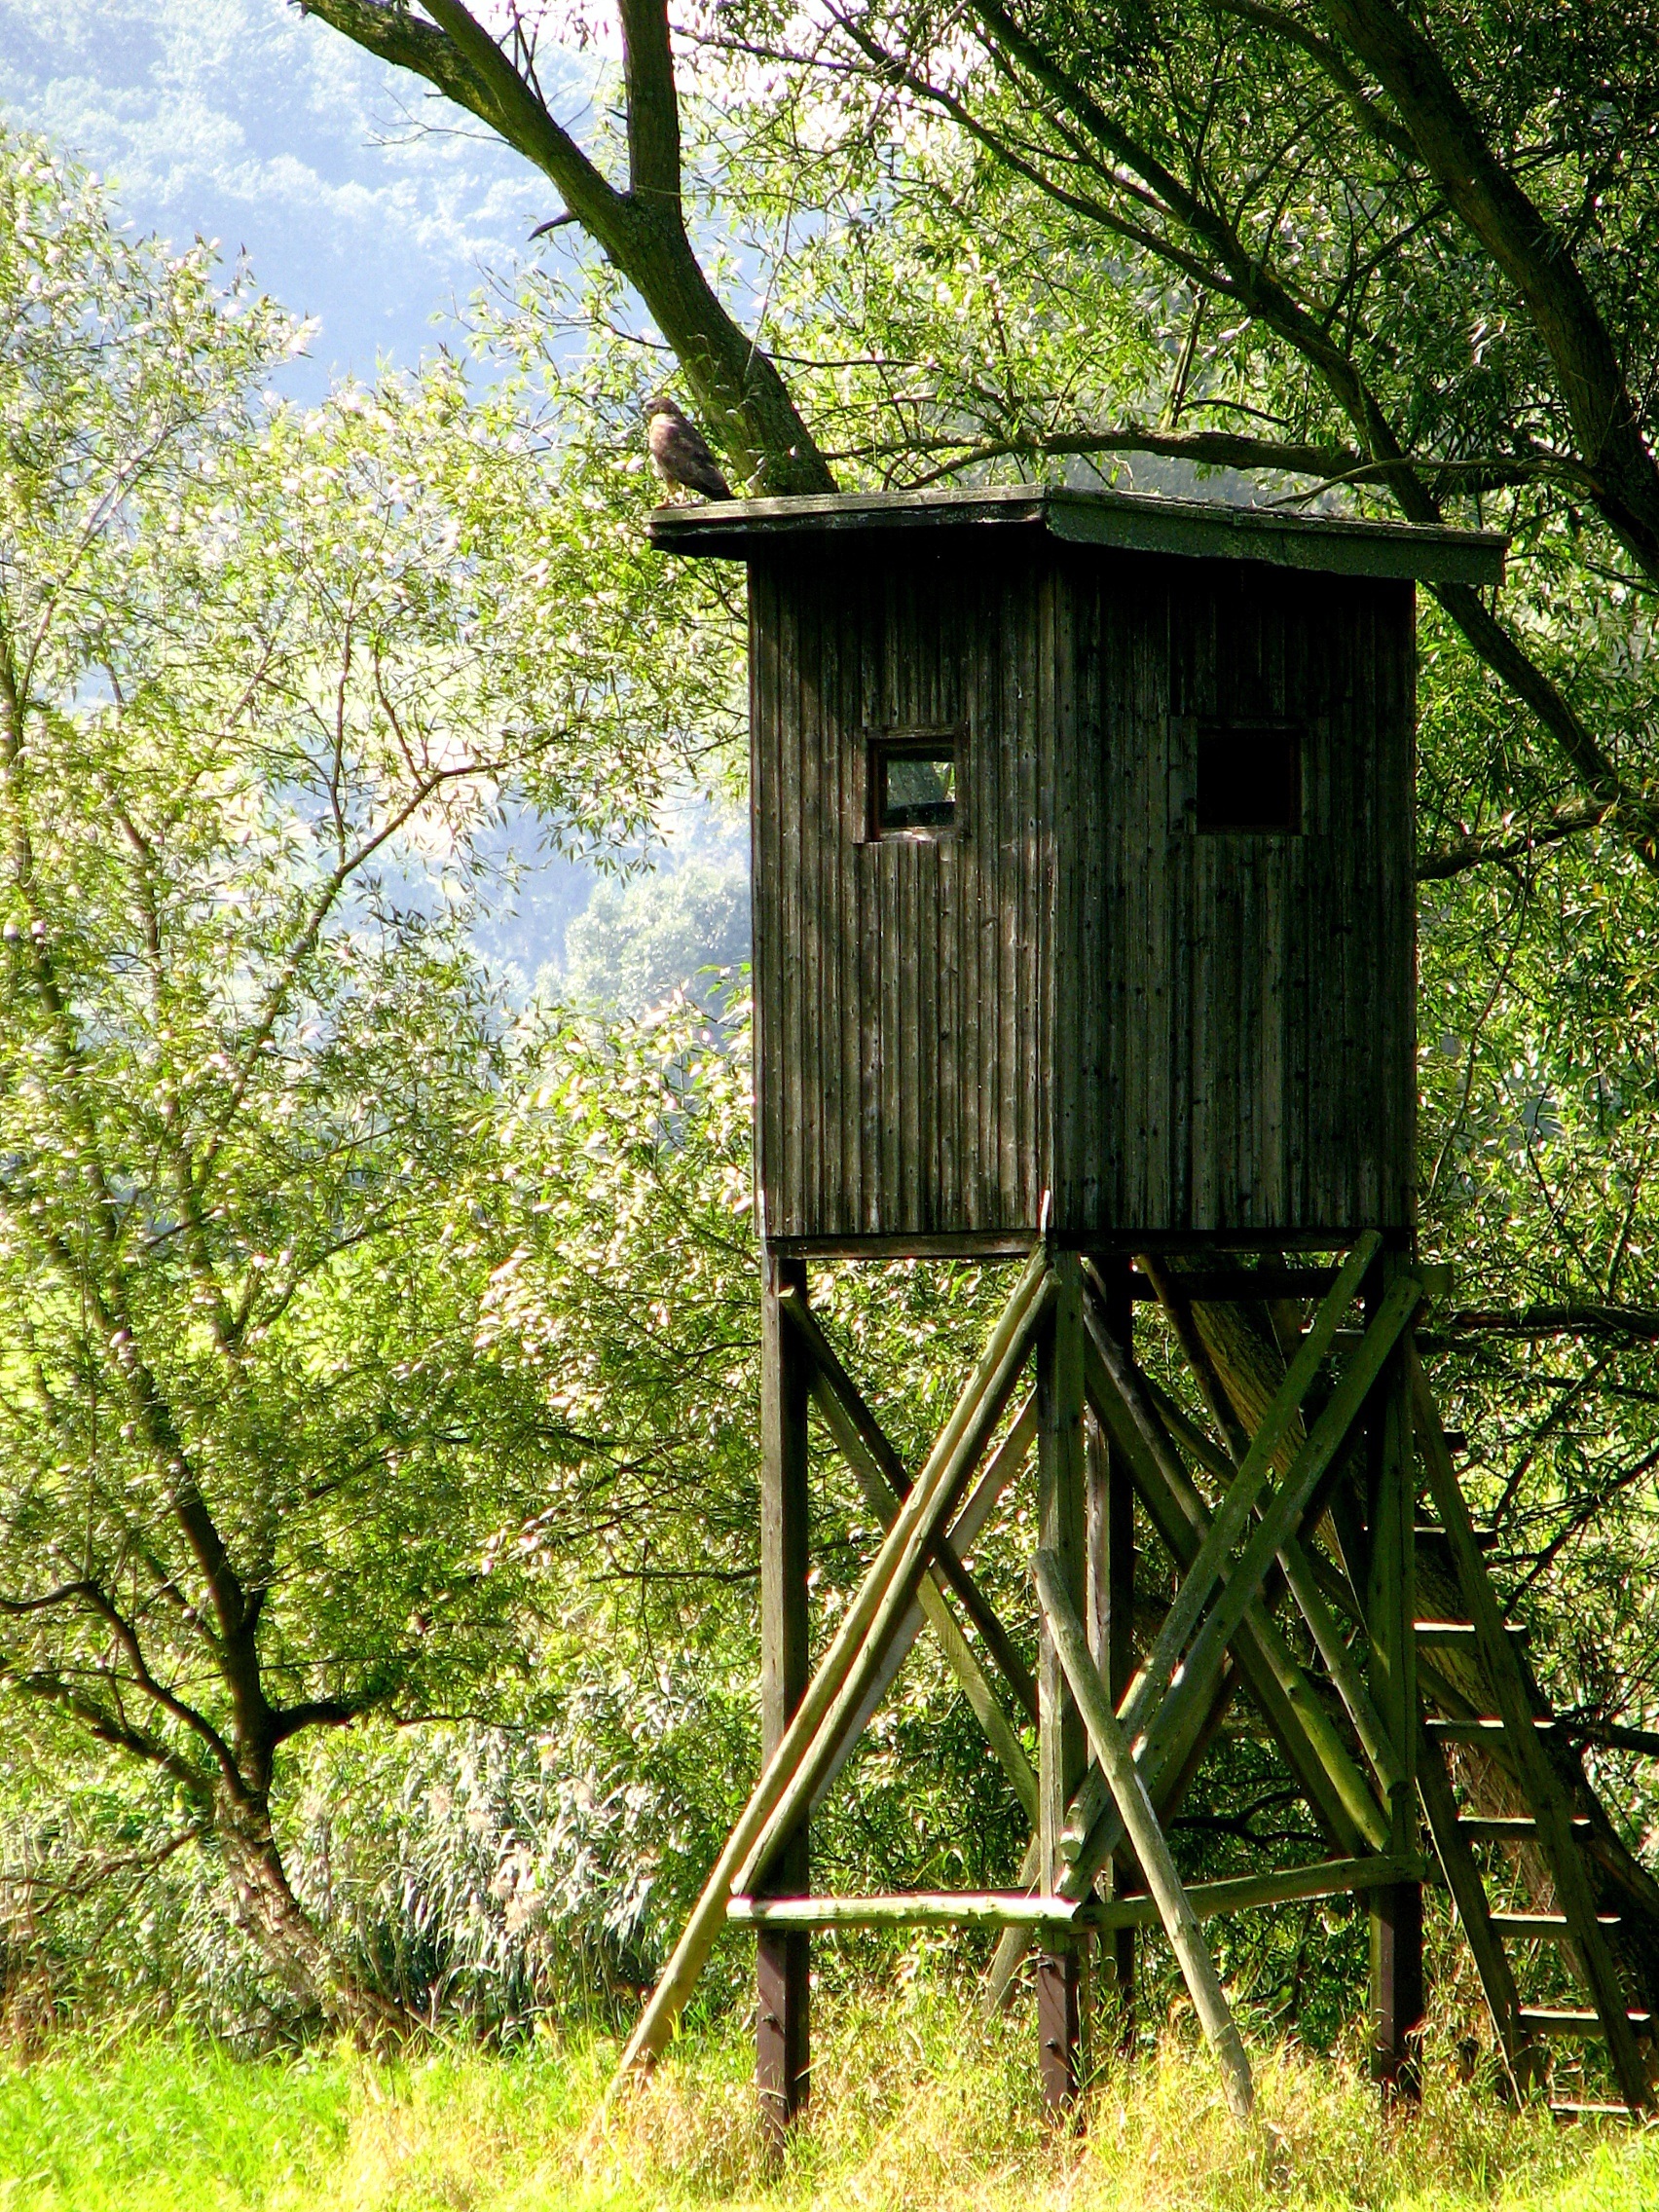
tree, forest, view, building, shed, hut, shack, green, jungle, perch, backyard, agriculture, garden, shoot, outhouse, hunt, woodland, hunting, delight, rural area, hunter was, hunter seat, hunting seat, hunting was, wooden tower, stalking equipment, outdoor structure, tree stand